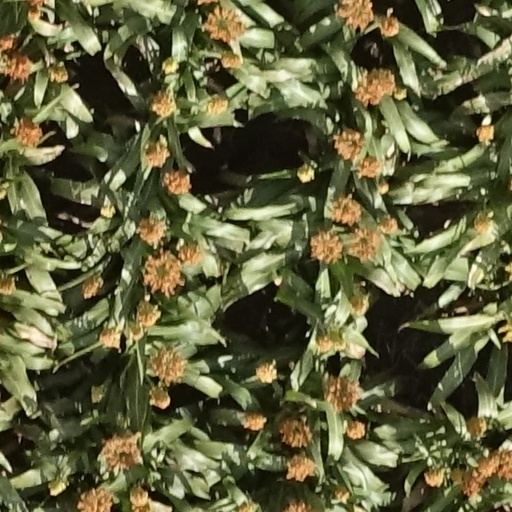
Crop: sorghum